Wonhyo Bridge

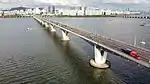
The bridge (2022)

The Wonhyo Bridge crosses the Han River in South Korea and connects the districts of Yongsan District and Yeongdeungpo District. The bridge was completed in . It was the 13th to be built on the Han River.